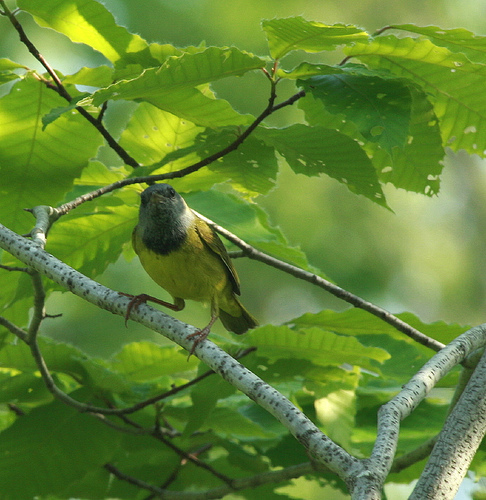
this bird has a yellow belly and breast with a gray crown and neck.
this bird has a black head, yellow belly and white neck.
a small bird has brown wingbars with a yellow belly.
this medium sized bird had a yellow belly and a dark gray throat and head, with a relatively small bill.
this is a yellow bird with black on the throat and wingbars.
this bird has a yellow body and a gray head and tail.
this bird has wings that are black and has a yellow bellythe bird is yellow with a long tail
this bird has a yellow belly, small bill and a greyish throat.
this small bird has a long tarsus, yellow belly, and dark gray face and throat, with a white stripe across its nape.
Species: Mourning Warbler